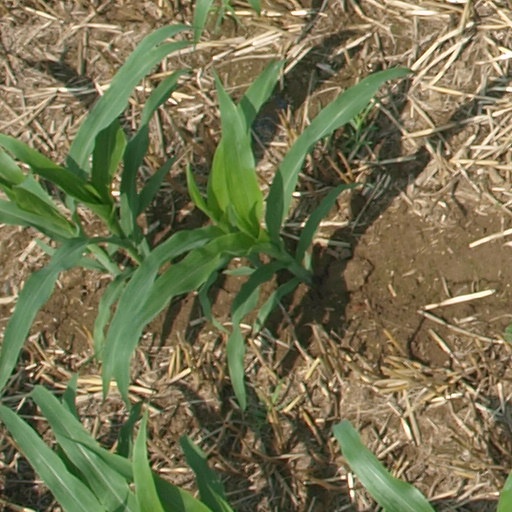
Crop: maize; corn